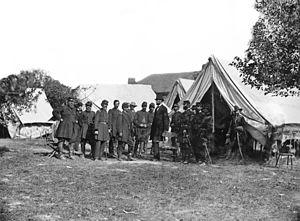
Ferdinand Lecomte, né à Lausanne le 18 août 1826 et mort dans la même ville le 21 novembre 1899, est un écrivain, bibliothécaire, historien et chroniqueur militaire suisse et colonel de l'armée fédérale. Personnalité politique membre du Parti radical, il occupa aussi diverses fonctions et charges civiles administratives et politiques : sous-préfet du district de Lausanne puis chancelier du Canton de Vaud et secrétaire du Grand Conseil entre 1875 et 1899.